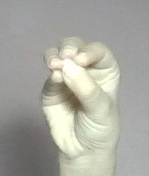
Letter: ha